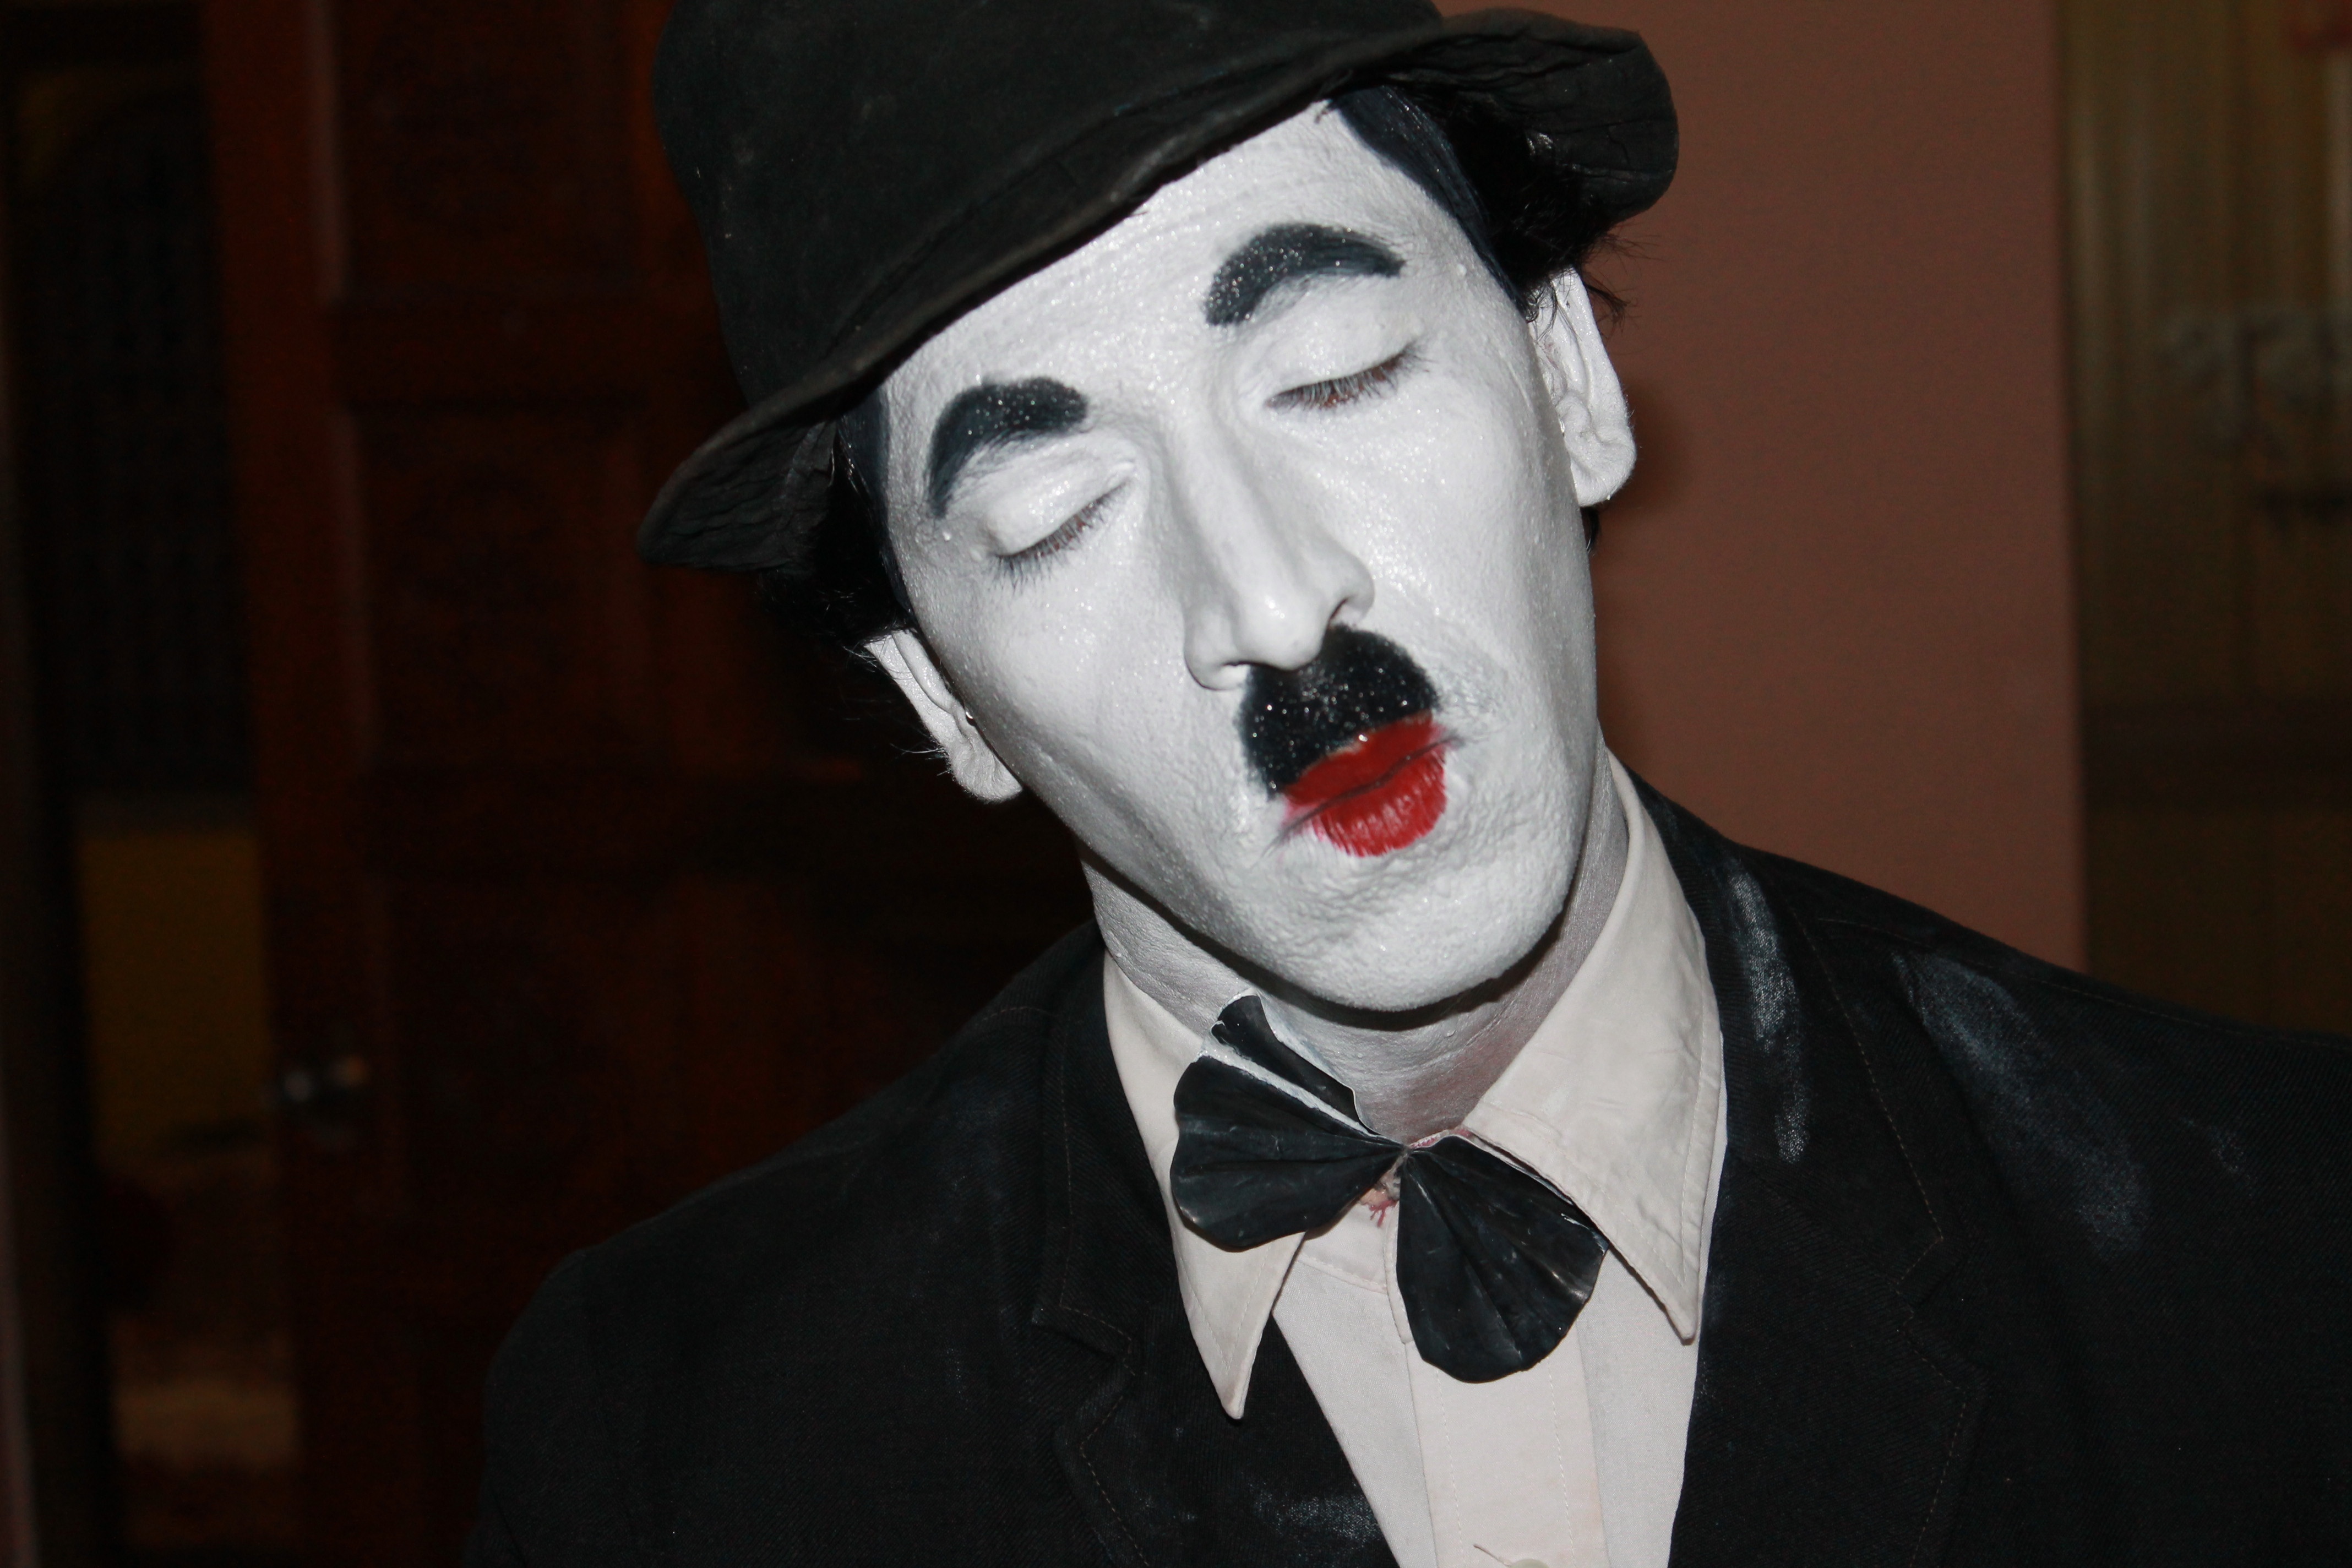
person, woman, profession, clown, entertainment, performing arts, mime artist